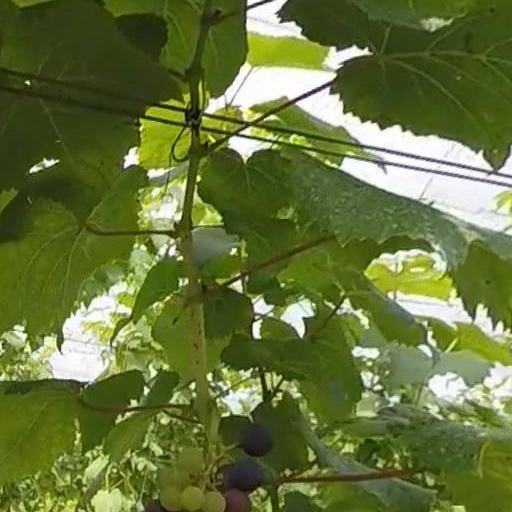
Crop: grape